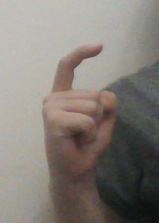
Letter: ra